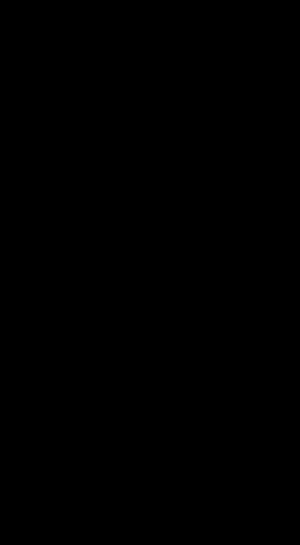
Kokopelli est un personnage mythique souvent représenté comme un joueur de flûte bossu, issu des anciennes croyances amérindiennes du Sud-Ouest des États-Unis, il a plus de 3 000 ans. Kokopelli était une image de la mythologie des Indiens Anasazi et/ou Hohokams, symbole de fertilité, de joie, de fête, de longue vie. C’est aussi un ménestrel, un esprit de la musique, un conteur, un voyageur de commerce, un faiseur de pluie, un guérisseur, un professeur, un magicien farceur, un séducteur, un fertilisateur. Kokopelli possède la sagesse de l’âge. Ce voyageur joyeux a une leçon pour chacun. Sa plus grande leçon semble être de nous montrer que nous ne devrions pas prendre la vie trop au sérieux.